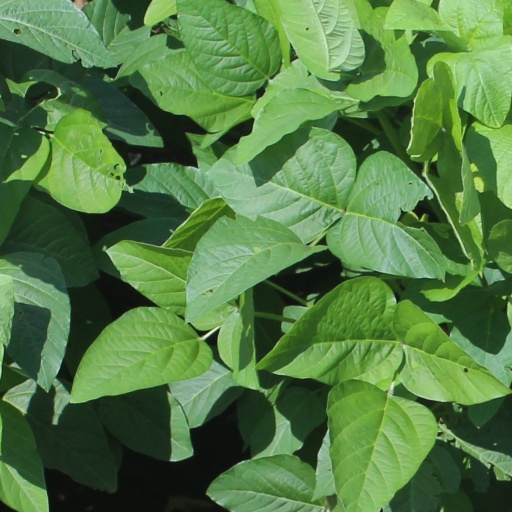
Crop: soybean